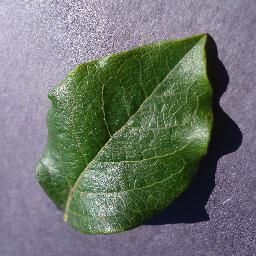
Label: Blueberry___healthy